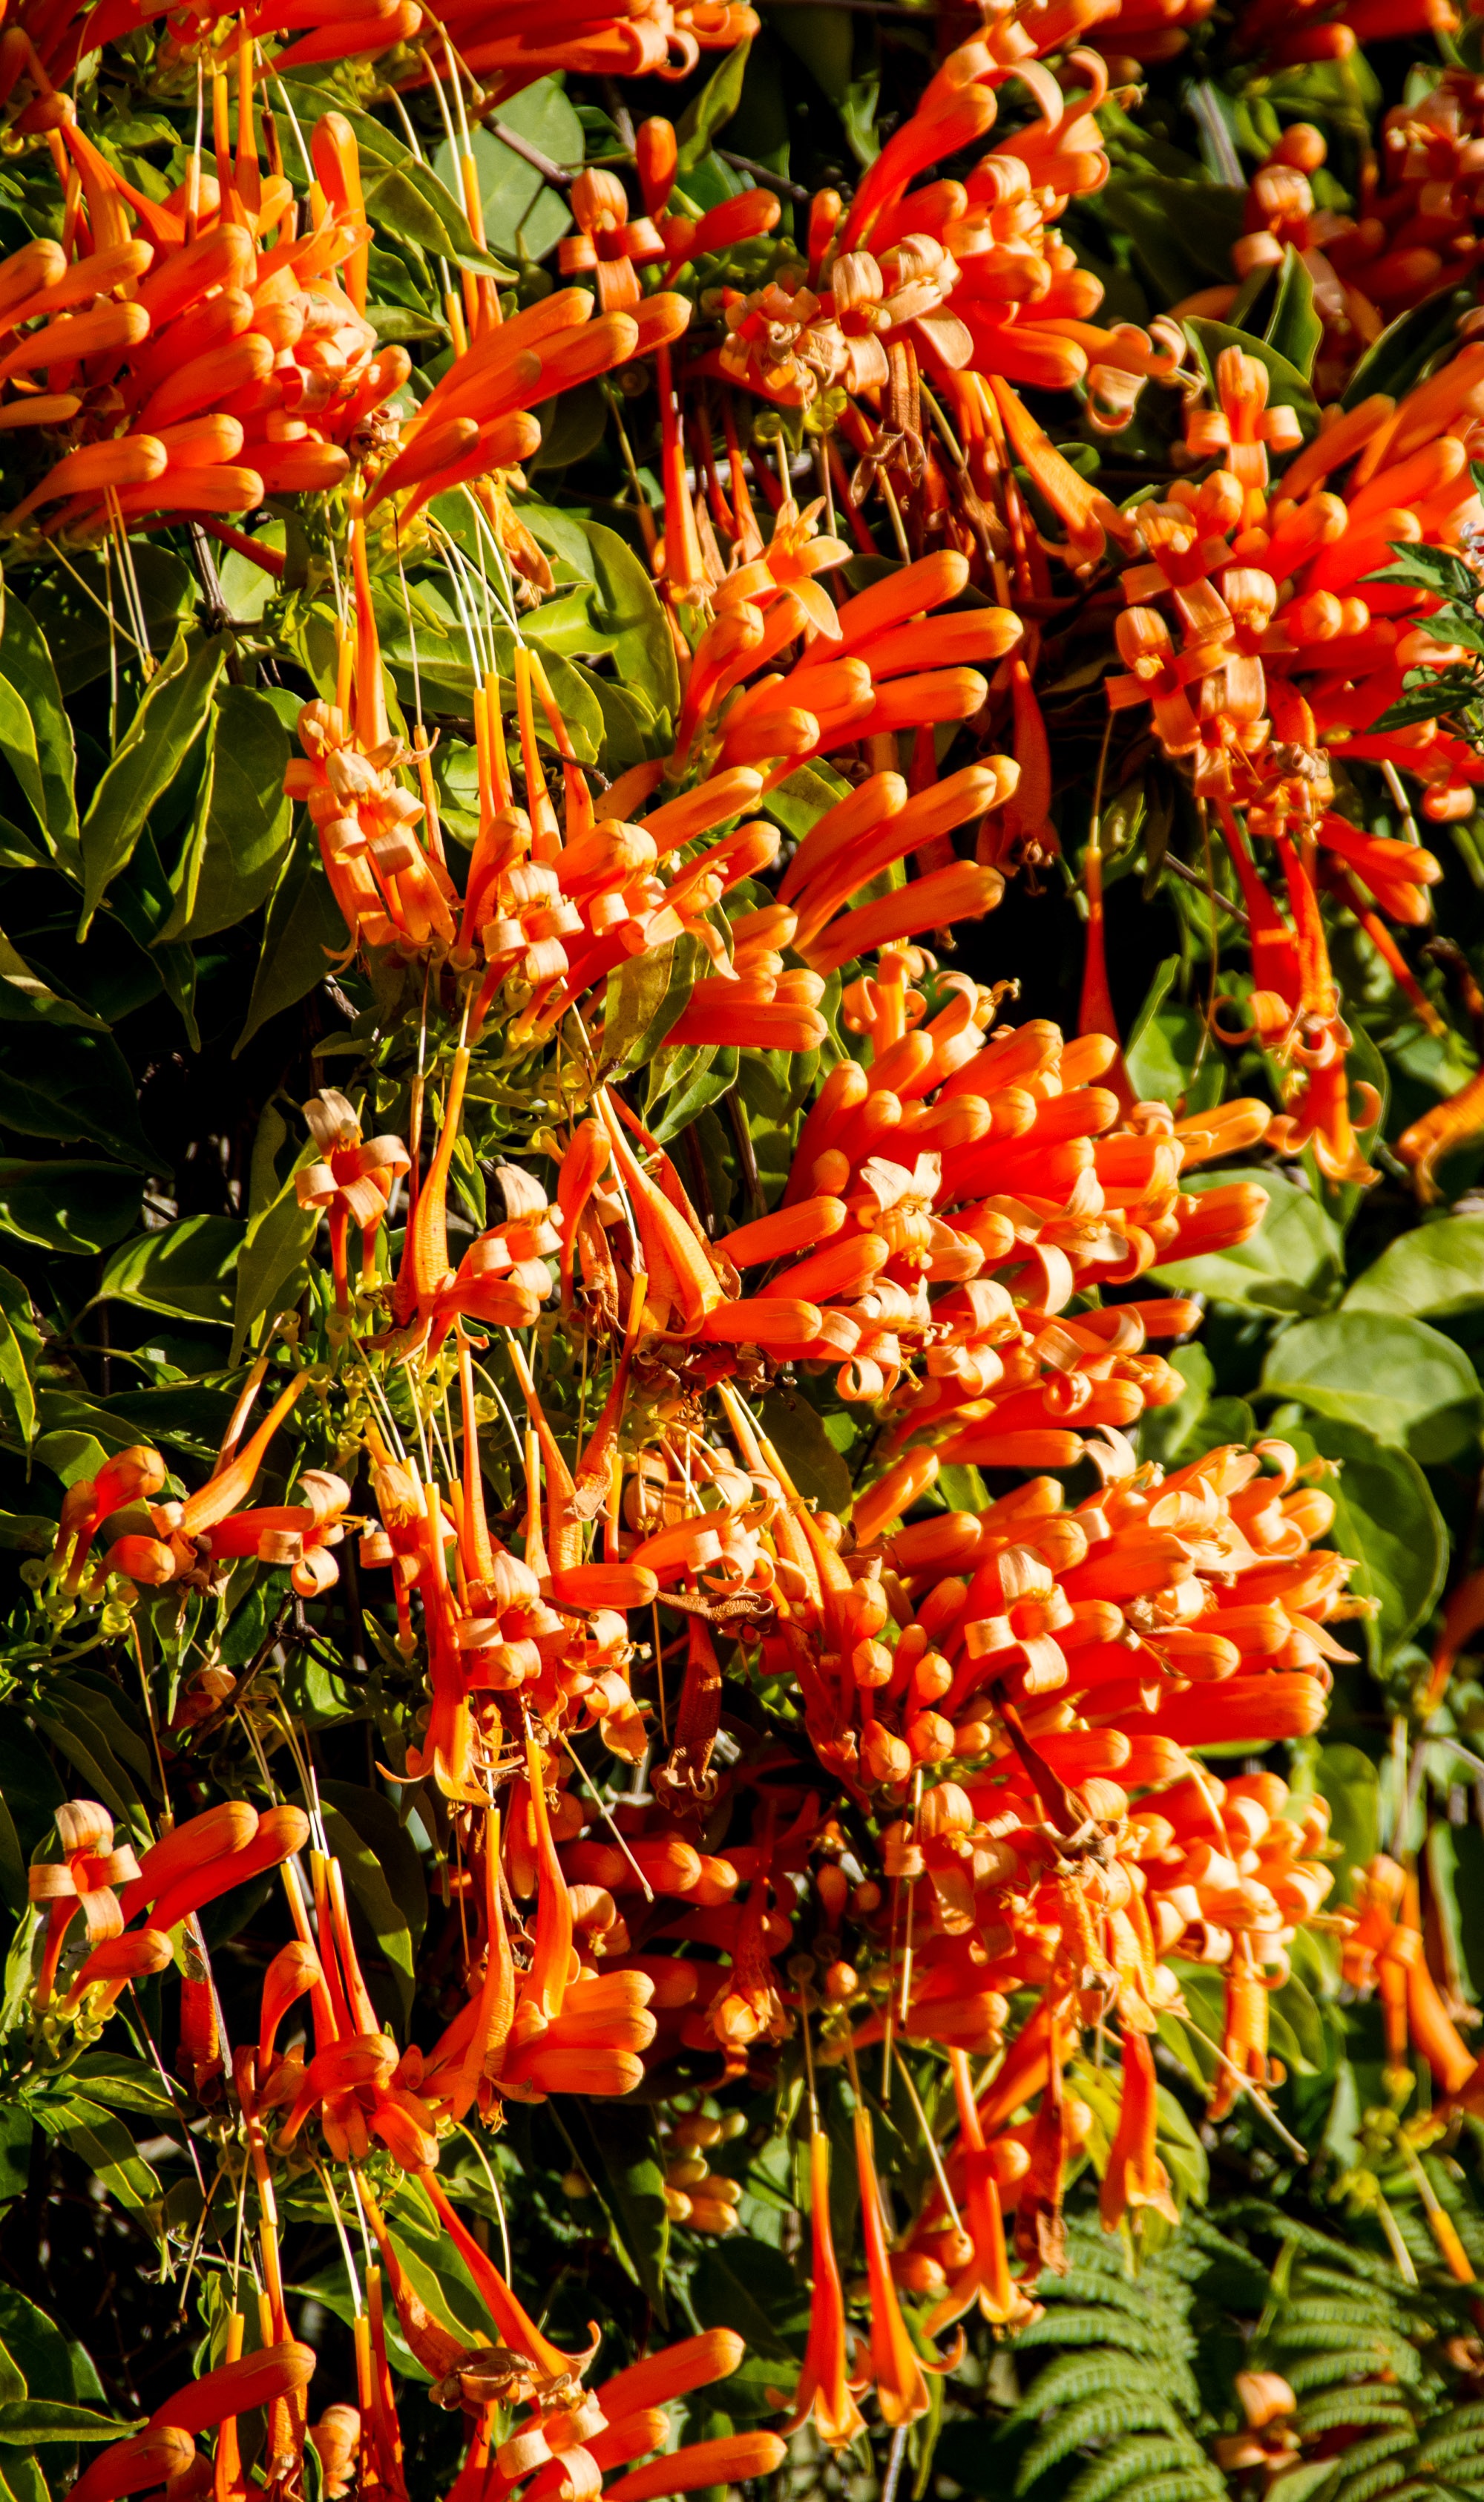
plant, leaf, flower, orange, food, green, herb, produce, autumn, botany, flora, flowers, shrub, bright, rowan, many, hedge, flowering plant, land plant, hippophae